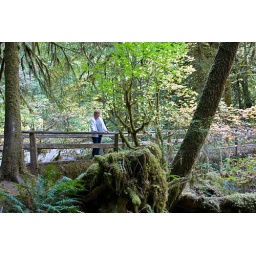
Jungle girl in rain forest near Lake Crescent